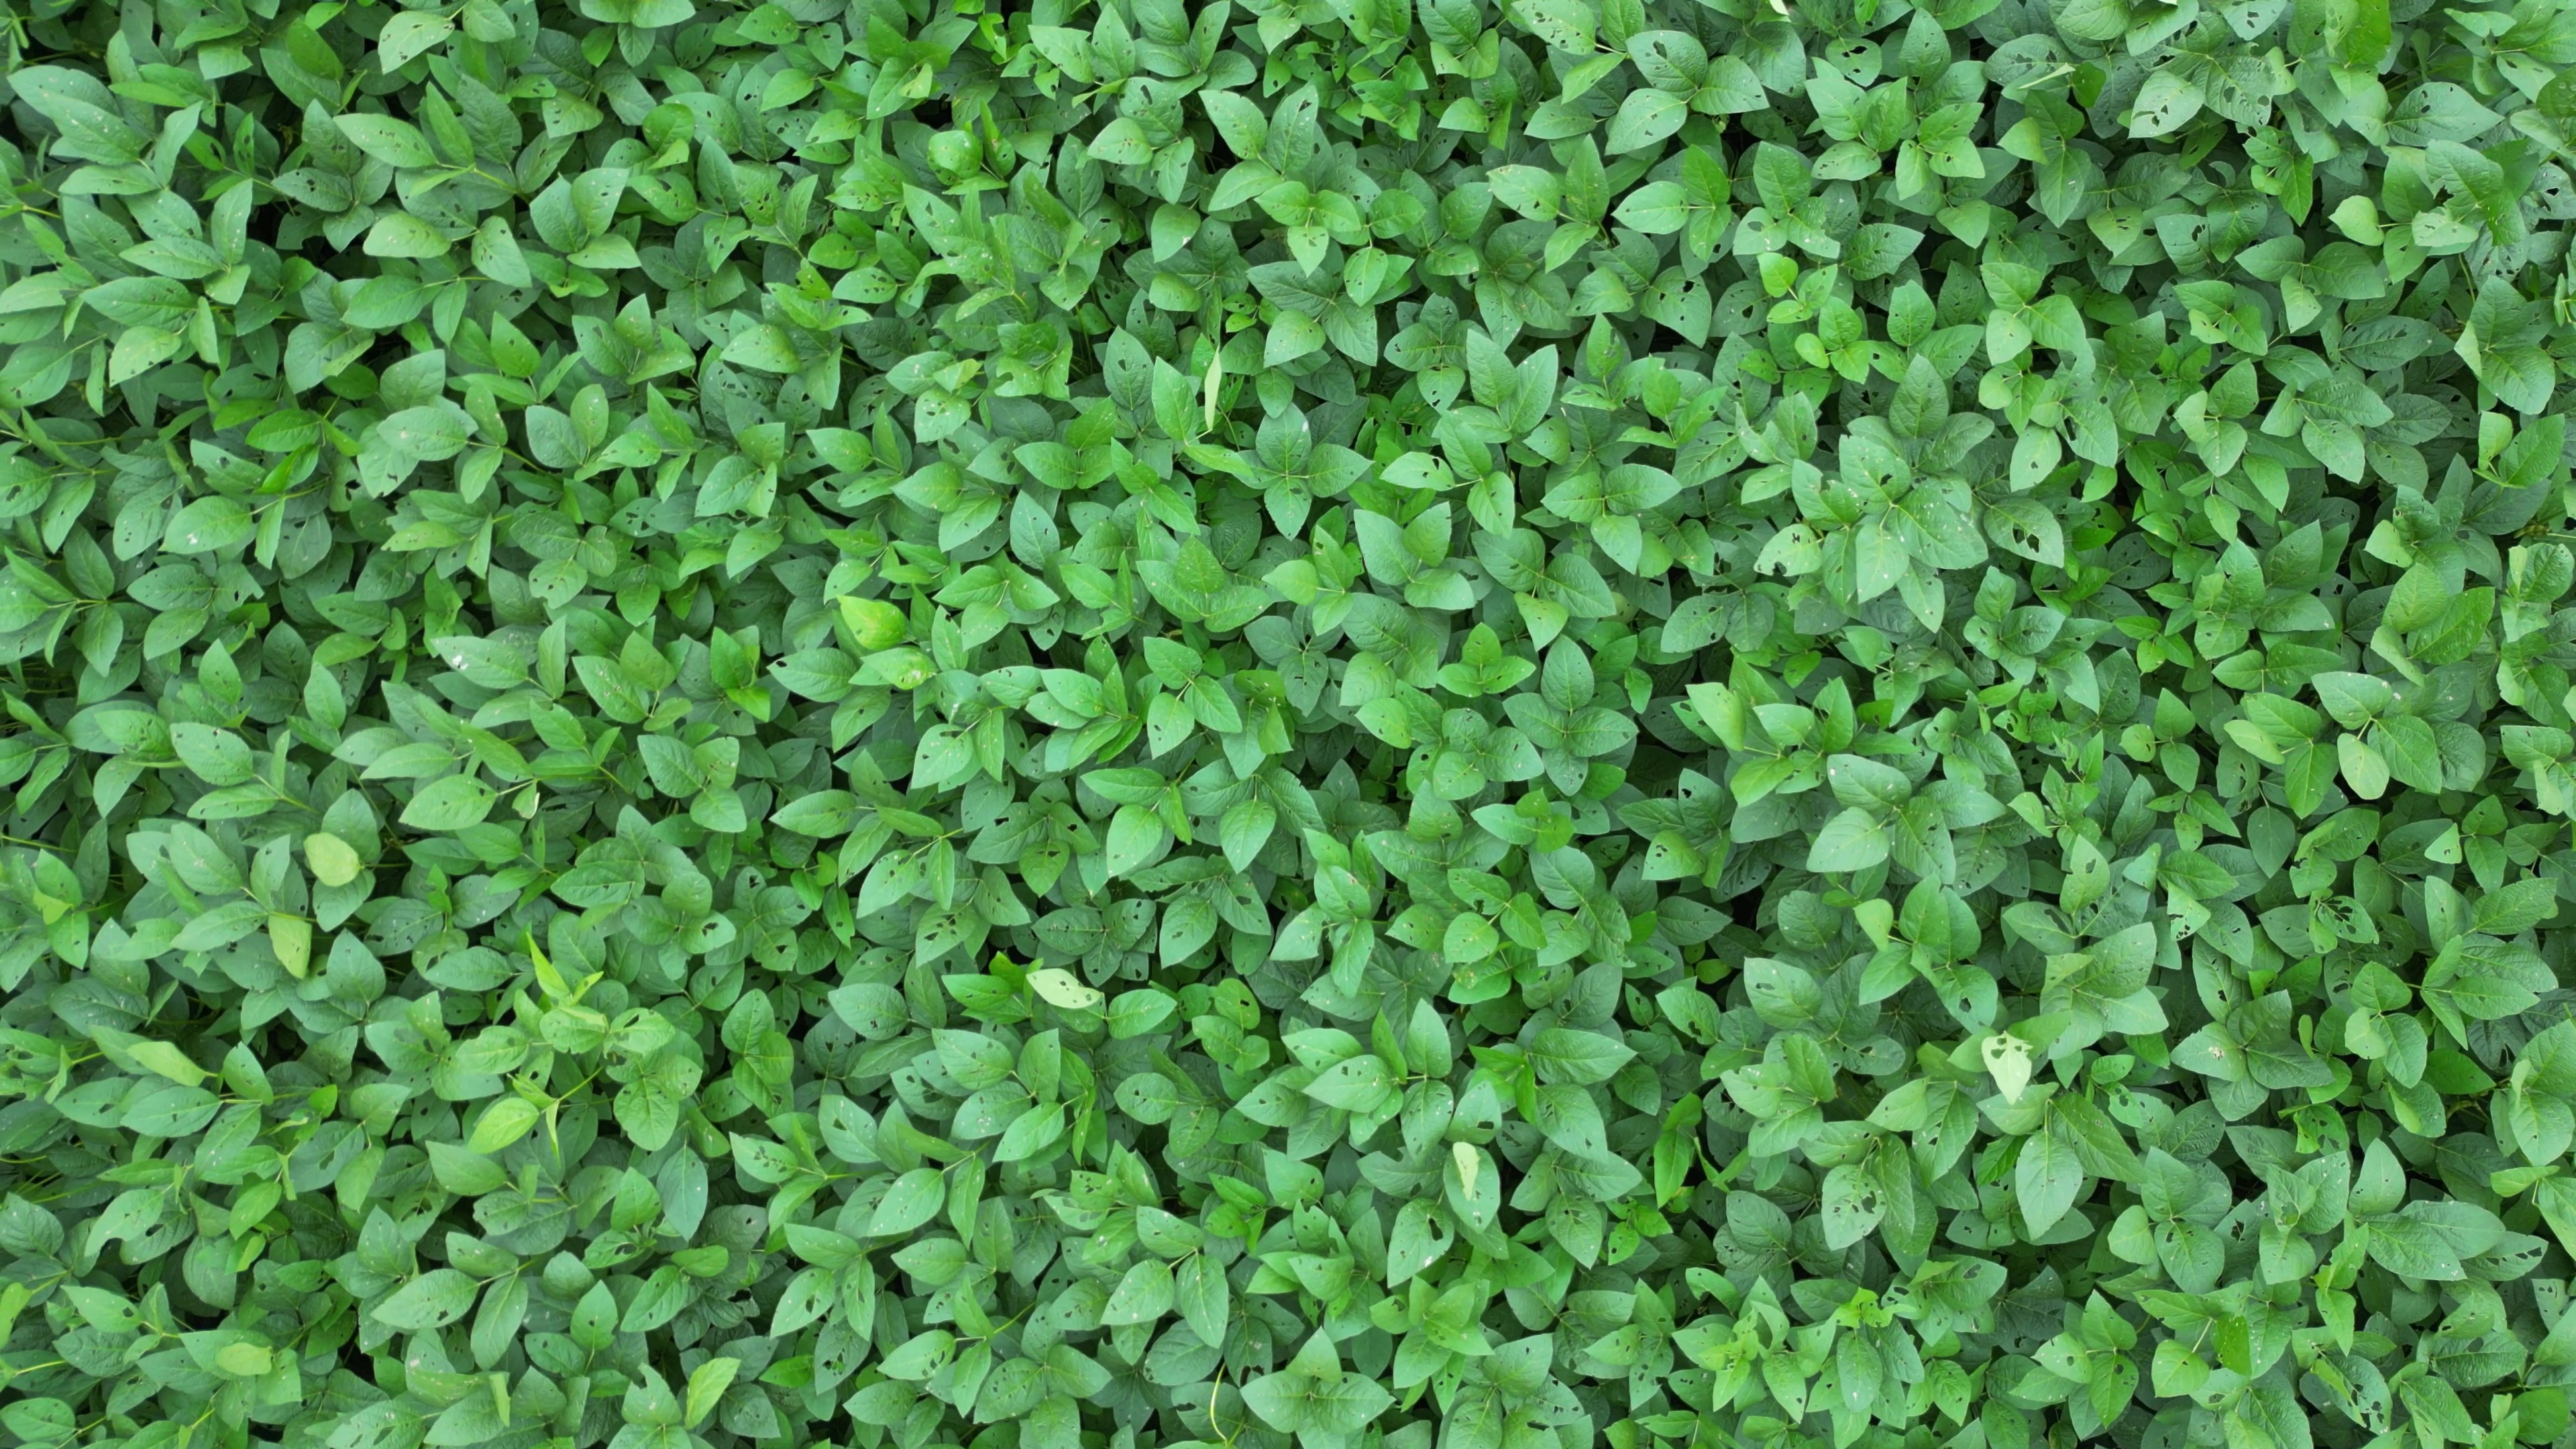
Label: Semilooper_Pest